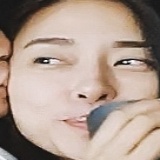
diễn viên Ngô Thanh Vân